Saint Aubin, Jersey

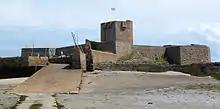
St. Aubin's Fort

St. Aubin (Jèrriais: "Saint Aubîn") is a town and port in La Vingtaine du Coin, St. Brelade in Jersey, the largest of the Channel Islands. It is located on the western end of St. Aubin's Bay, on the south coast of the island, opening out into the Gulf of Saint-Malo.